Darden Smith

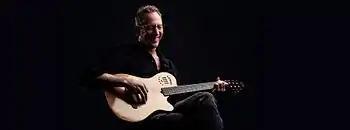
Photograph by Stacy L. Pearsall

After releasing "Native Soil" in 1986, Darden Smith was signed by Dick James Music to a publishing deal. In 1987, Epic Records signed Smith at the inaugural South by Southwest Festival and released "Darden Smith" (1988), which produced two country chart hit singles, “Little Maggie” and “Day After Tomorrow.” Later that year, Nigel Grainge, the head of Ensign Records, introduced Smith to the British songwriter Boo Hewerdine. Four days later, they had eight songs and a record deal with Ensign/Chrysalis that resulted in "Evidence" (1989). After Smith's label deal with Epic was transferred to the pop division of Columbia Records, he released "Trouble No More" (1990), best known for “Midnight Train” and “Frankie & Sue," and "Little Victories" (1993) which included the Top 10 pop hit single, "Loving Arms".